Abhay Kumar

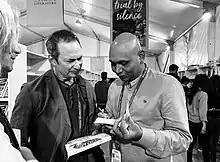
Abhay K. and Forrest Gander at the Jaipur Literature Festival 2020

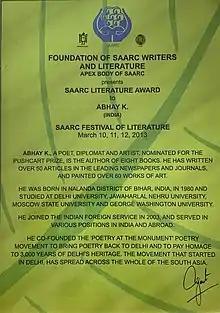
Citation of SAARC Literary Award to poet-diplomat Abhay K

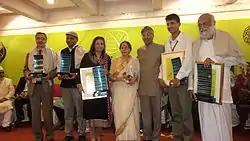
Recipients of SAARC Literary Award 2013

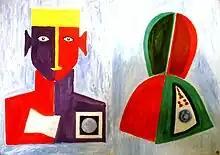
A Painting by Abhay K

Abhay's poems have appeared in several magazines and literary journals including Poetry Salzburg Review, The Asia Literary Review, Gargoyle, and The Caravan. His poems have also been included in a number of anthologies.